Zakariyya Kandhlawi

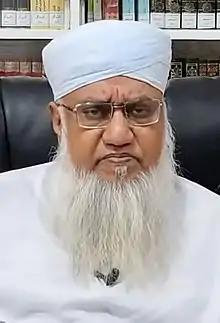
Sajjad Nomani, the author of "Tazkirah-yi Shaikh".

Zakariyya Kandhlawi's scholarly influence is acknowledged in prestigious encyclopedias, such as the "Encyclopaedia of Islam", "The Oxford Encyclopedia of the Islamic World", and the İslâm Ansiklopedisi. His life and contributions have been chronicled by biographers, including Ashiq Ilahi Bulandshahri, Sufi Iqbal, Abul Hasan Ali Hasani Nadwi, and Sajjad Nomani. His enduring impact is reflected in the multitude of doctoral theses dedicated to exploring his life and works. These scholarly investigations have been conducted in universities such as Paris Sciences et Lettres University, the University of Malaya, Aligarh Muslim University, the University of the Punjab, the International Islamic University Malaysia, the University of Madras, and the University of Karachi.